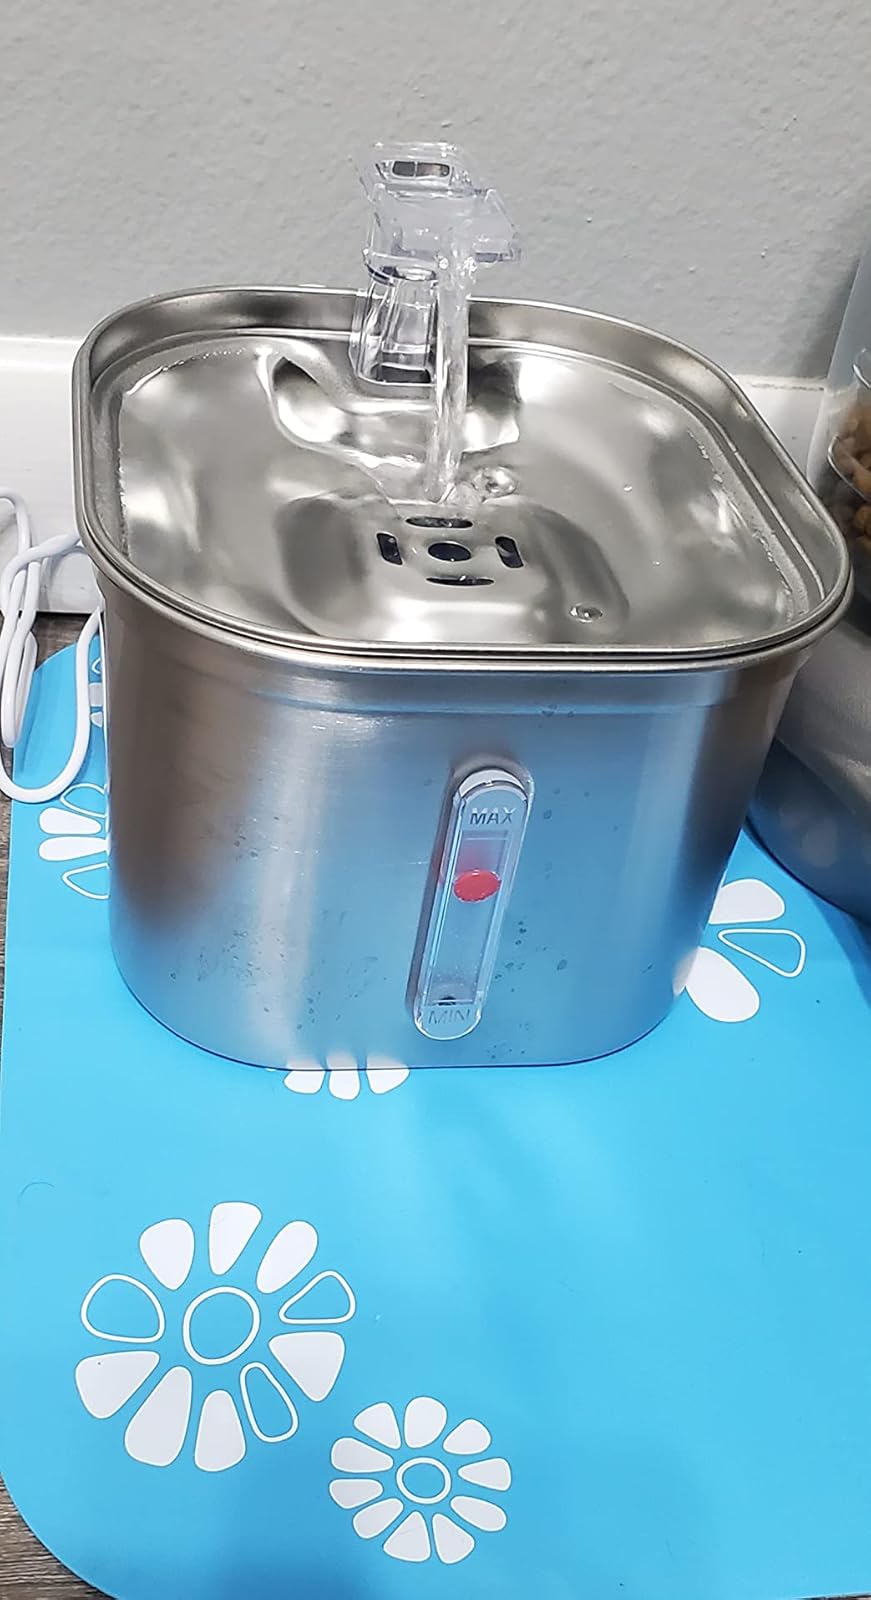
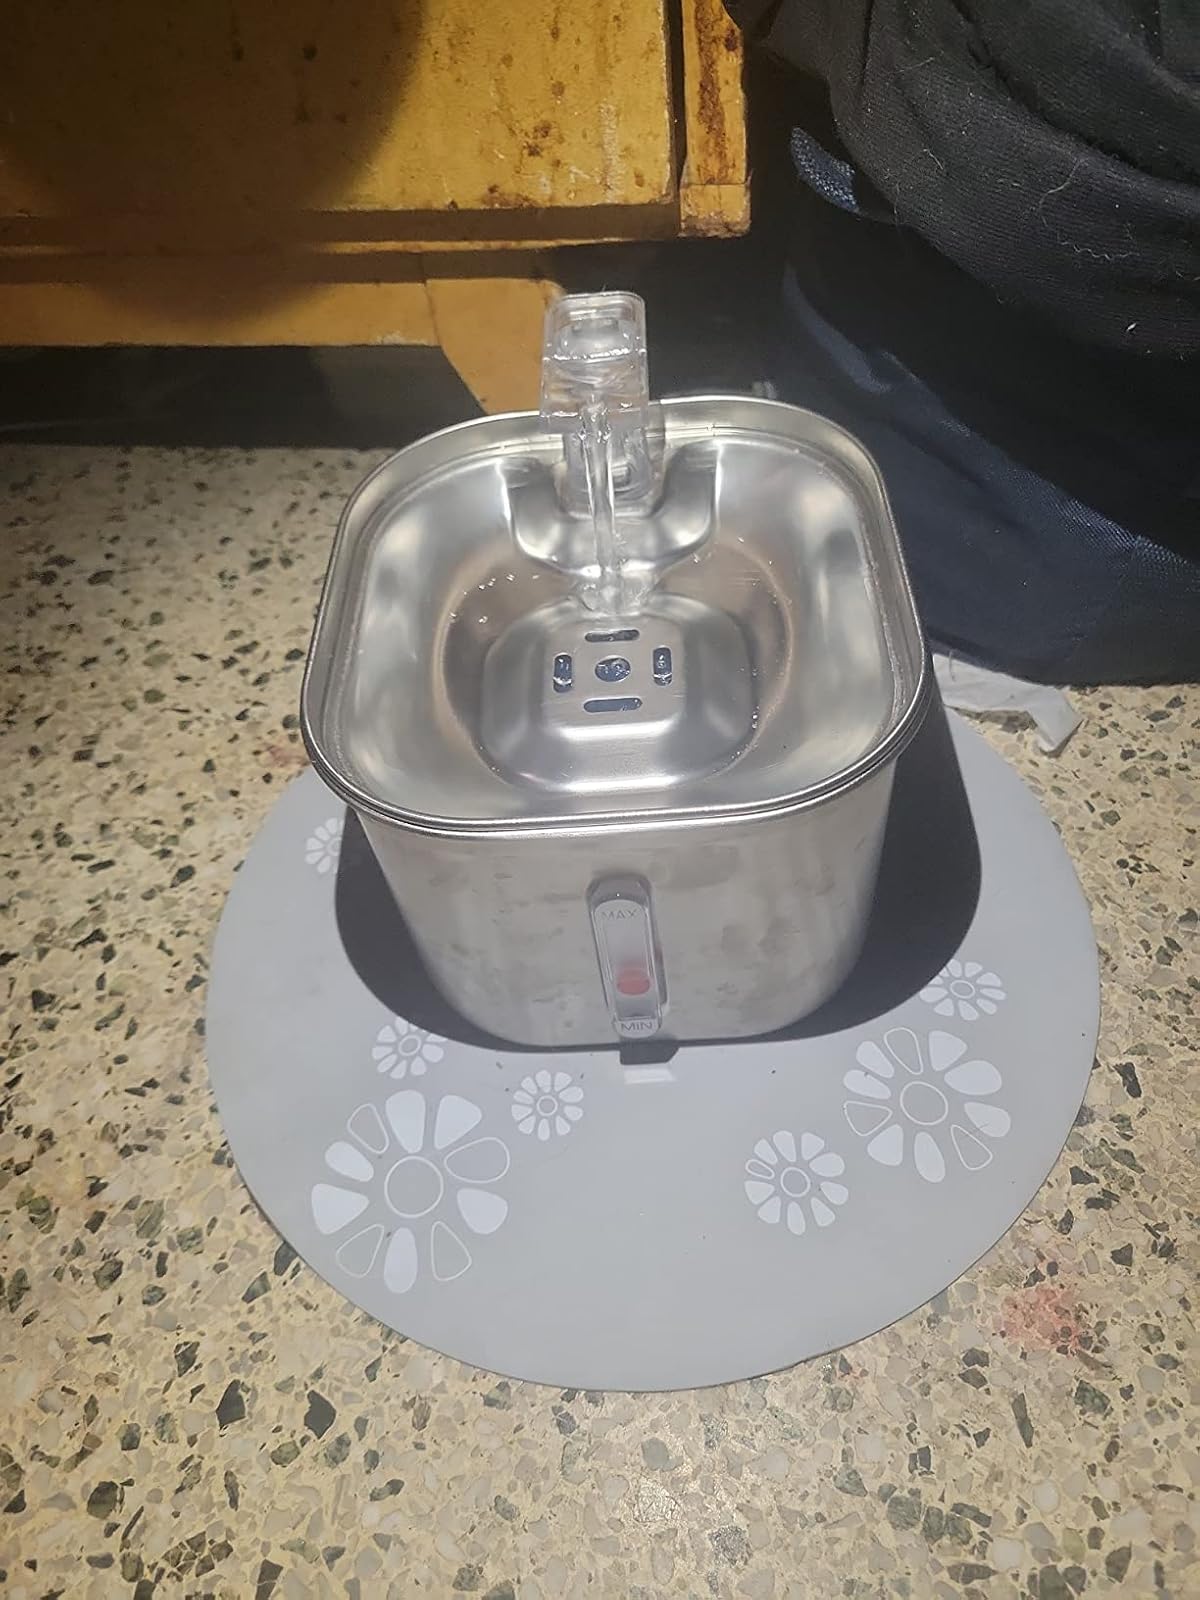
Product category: items_bowl
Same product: yes